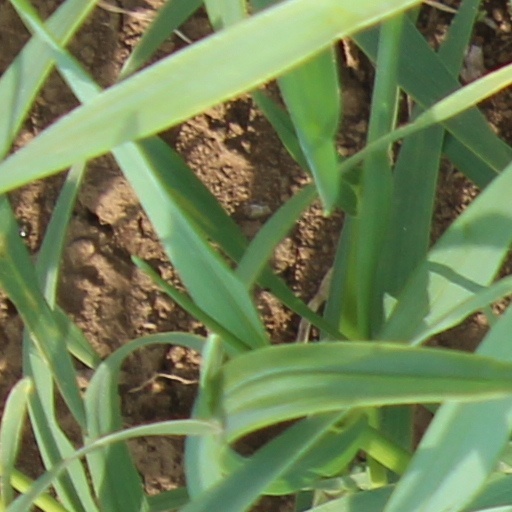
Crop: wheat